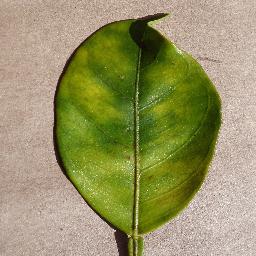
Label: Orange___Haunglongbing_(Citrus_greening)